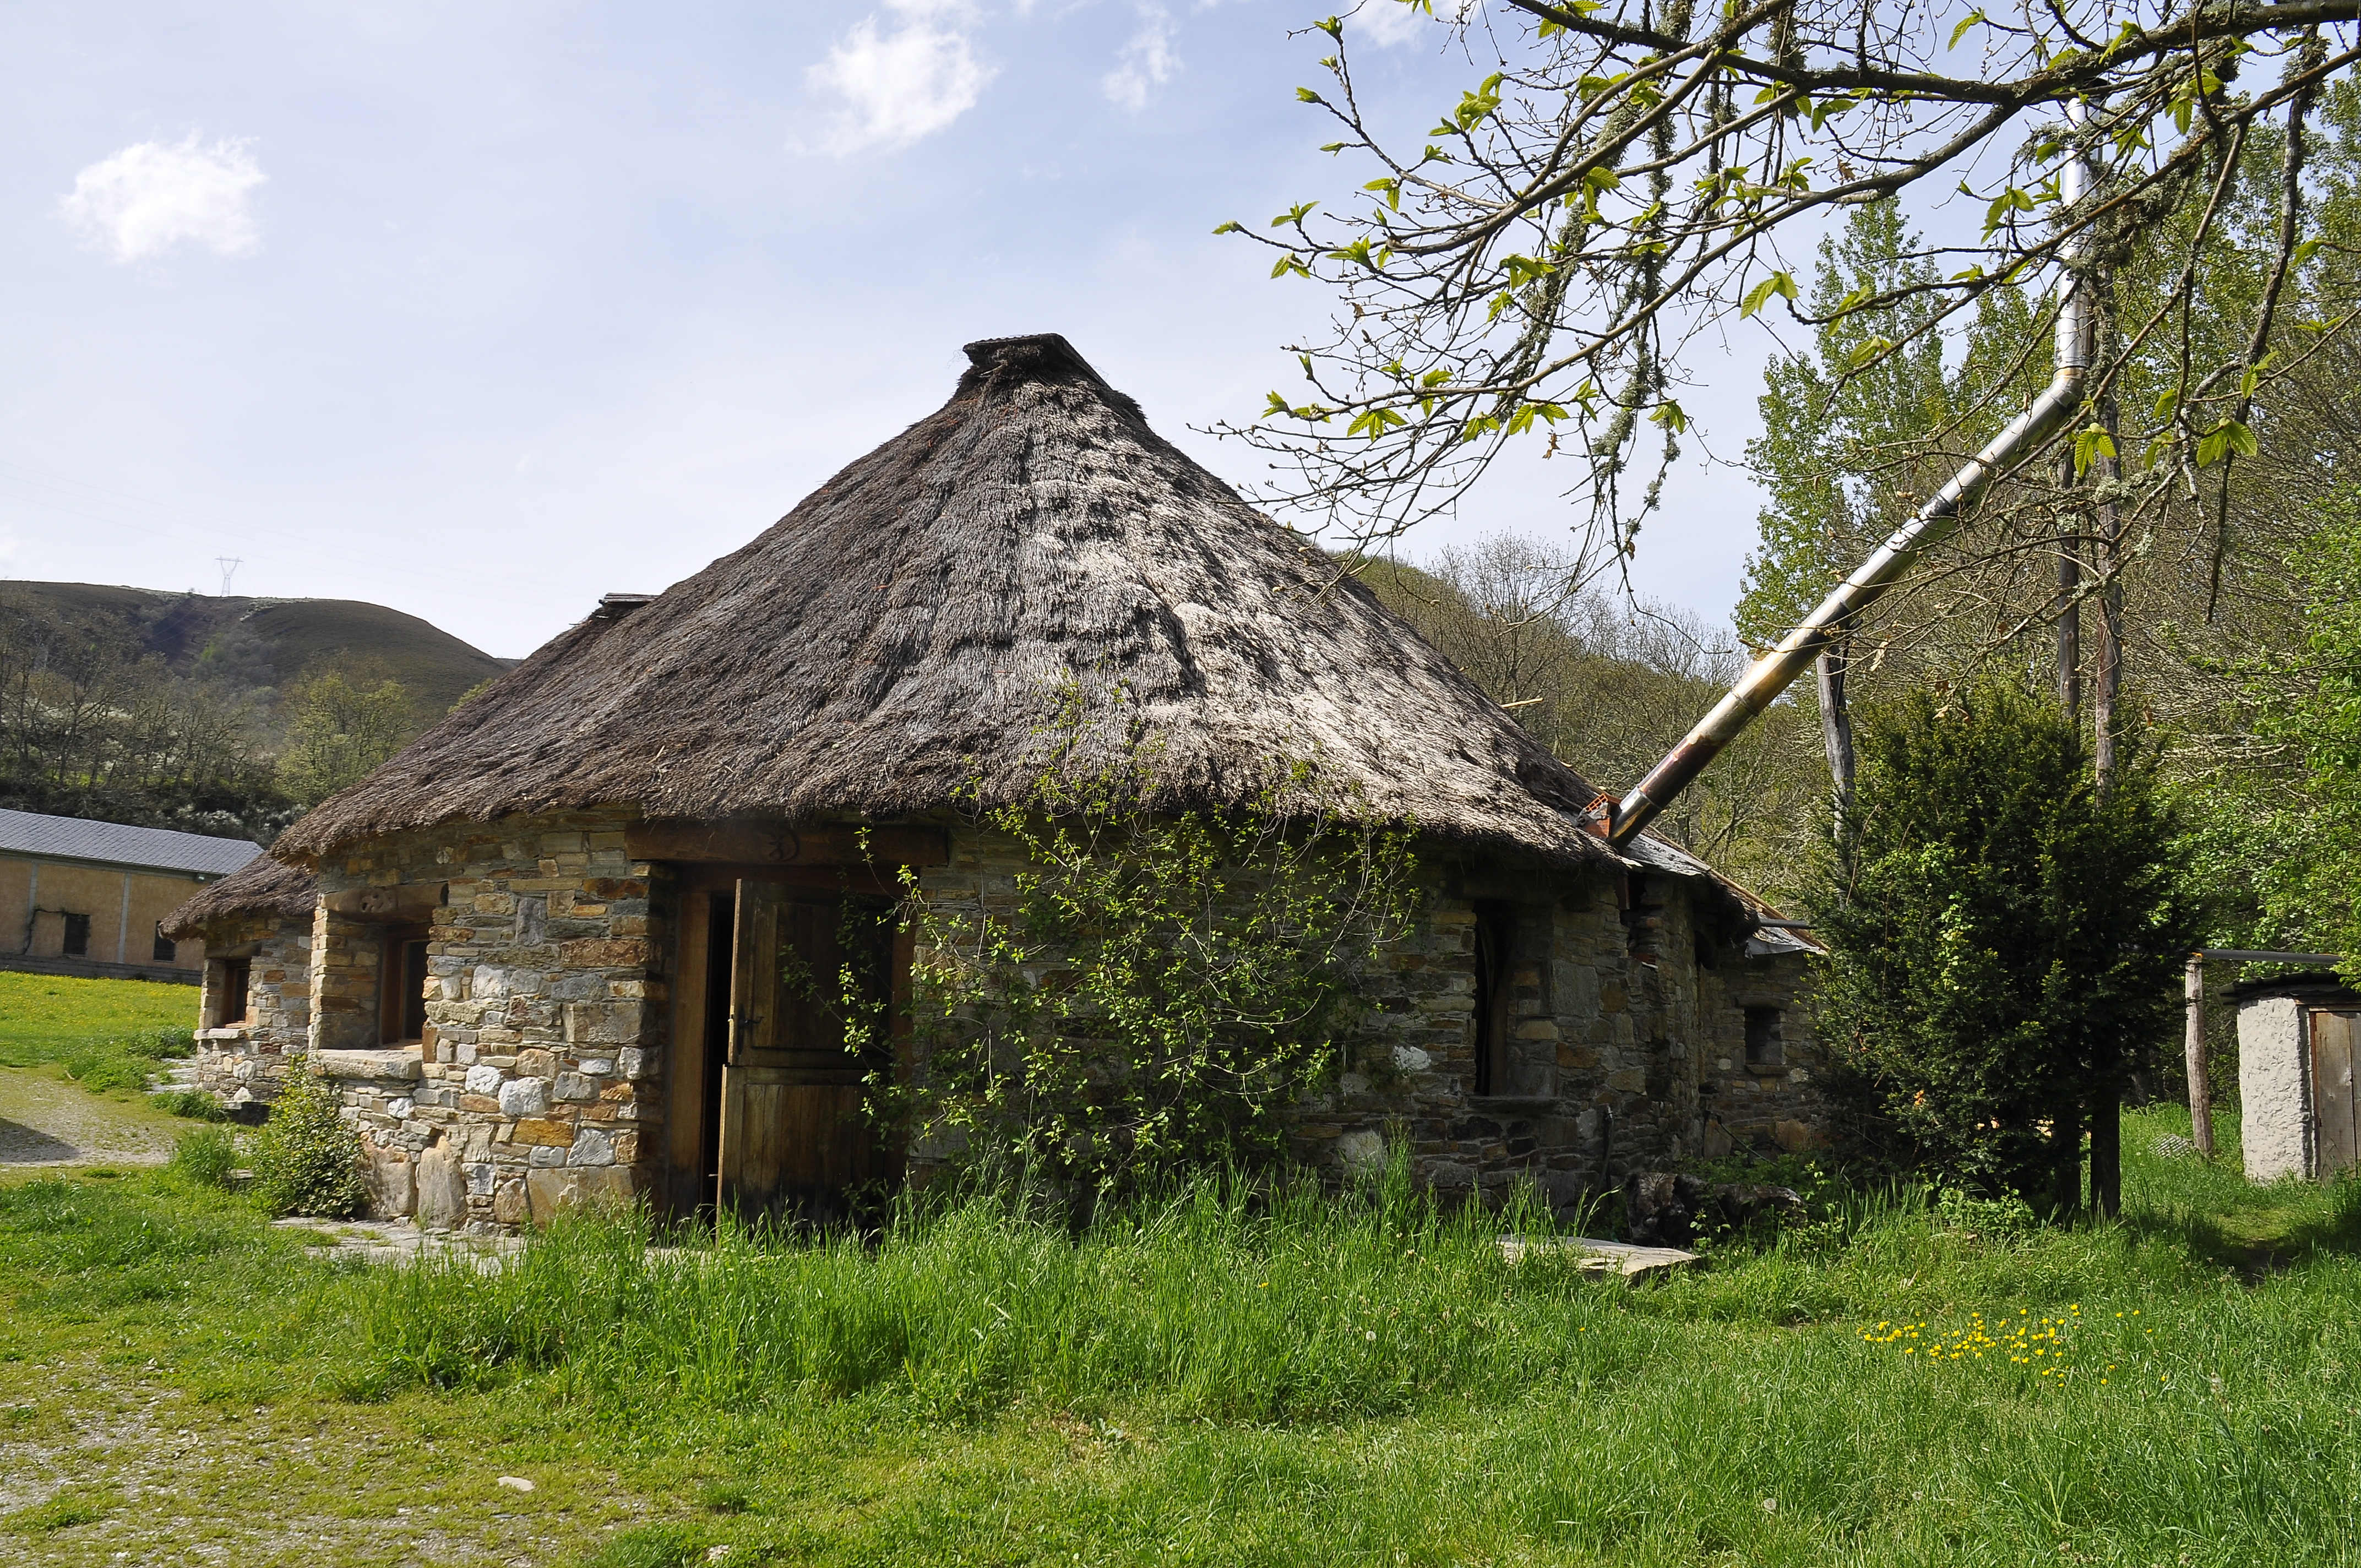
farm, house, building, home, hut, village, shack, rural, cottage, chapel, spain, pueblo, ruins, farmhouse, edificio, arquitectura, airelibre, tejado, castillayleon, estate, espana, thatching, balboa, caba a, pallozas, rural area